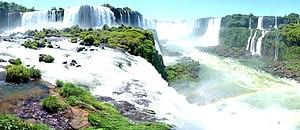
SVP, rendez cette description accessible à tous en la traduisant dans plusieurs langues.
Les sept nouvelles merveilles de la nature est une liste de phénomènes naturels remarquables établie en référence à la liste des Sept Merveilles du monde.